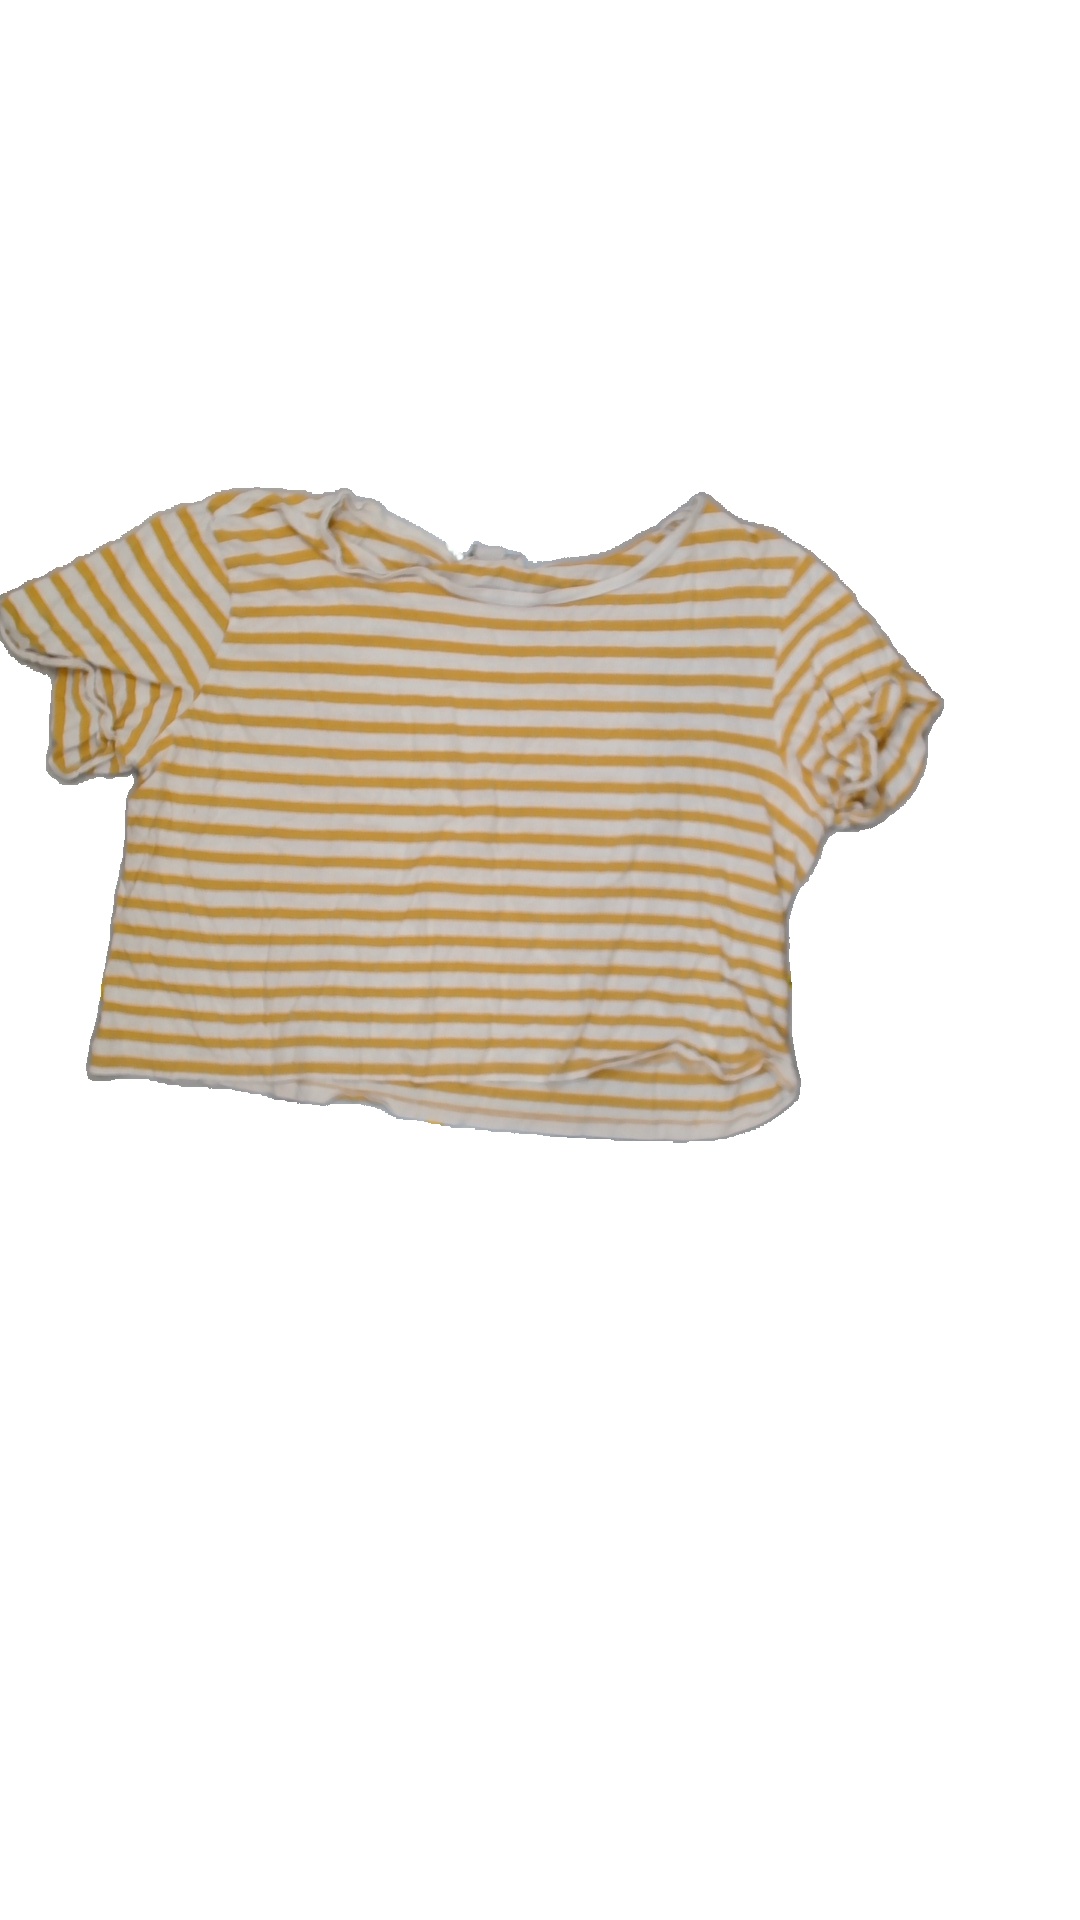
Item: T-shirt (Ladies)
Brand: H&m
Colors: Yellow, White
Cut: C-collar, Loose
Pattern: Striped
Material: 95%cotton 5%elastane
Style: No trend
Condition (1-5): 2
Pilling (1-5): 4
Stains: No
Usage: Export
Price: <50